Question: Please indicate a possible affordance area of the jump_skateboard that can be used for stepping
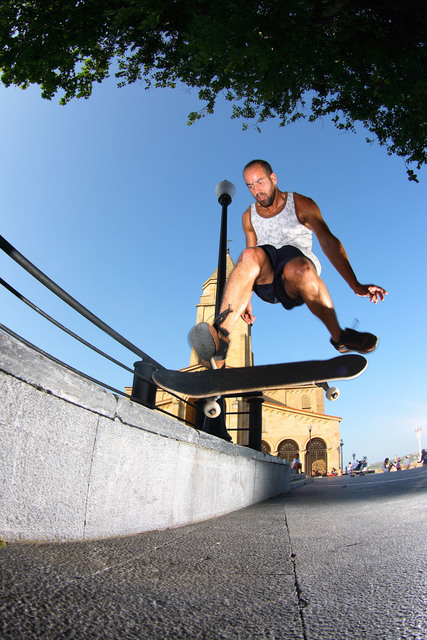
Answer: [140.5, 335, 389.5, 424]